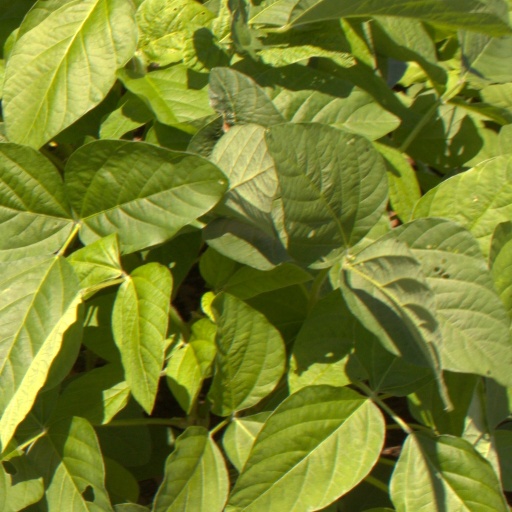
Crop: soybean